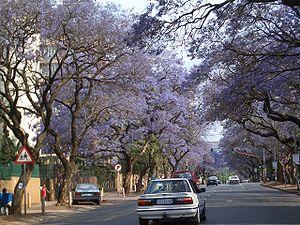
Tshwane - ou Municipalité métropolitaine de la ville de Tshwane - est l'une des huit municipalités métropolitaines d'Afrique du Sud. Elle gère notamment la ville de Pretoria, siège du gouvernement et capitale administrative de la république d'Afrique du Sud.
Pretoria ou Prétoria est une ville d'Afrique australe et la capitale administrative de l'Afrique du Sud. Elle fut également de 1860 à 1902 la capitale de la république sud-africaine du Transvaal, de 1902 à 1910 celle de la colonie du Transvaal puis, de 1910 à 1994, le chef-lieu de la province du Transvaal. Elle est située aujourd'hui dans la province du Gauteng.